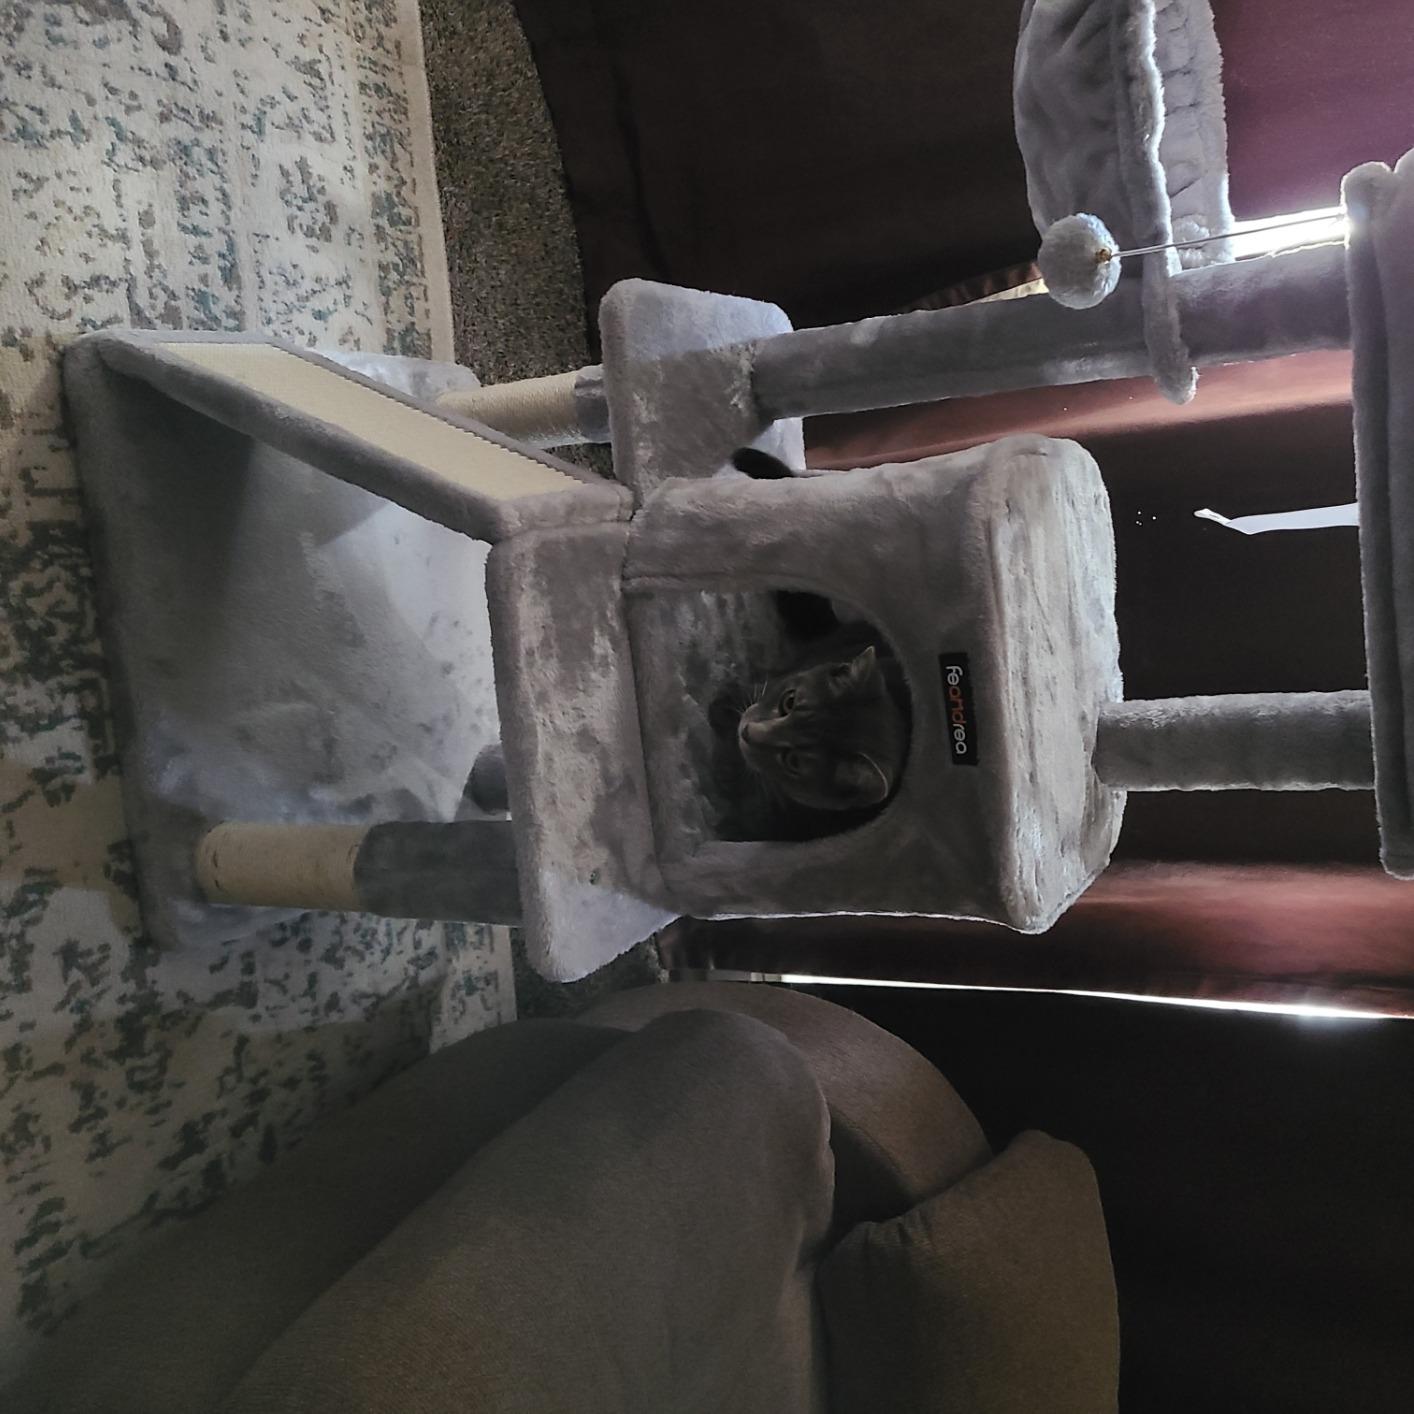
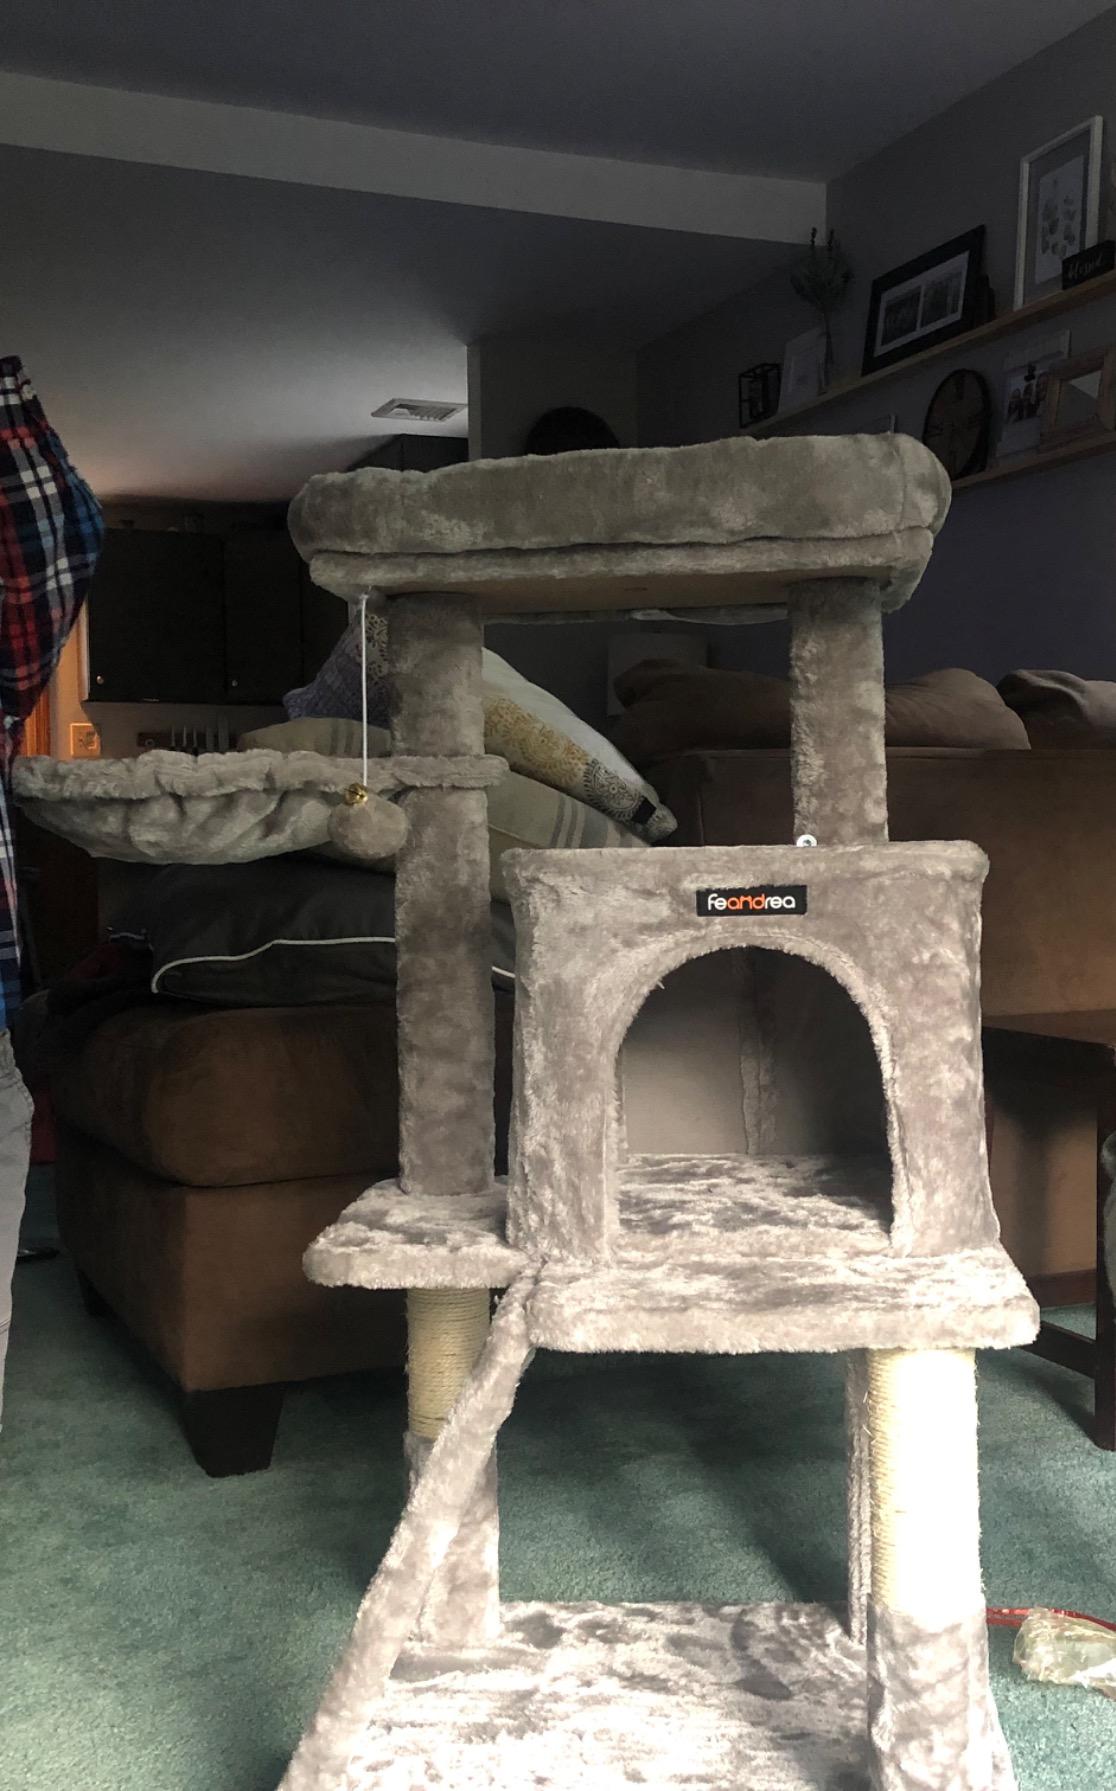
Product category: items_cat tree
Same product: yes